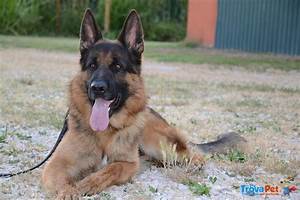
Label: dog